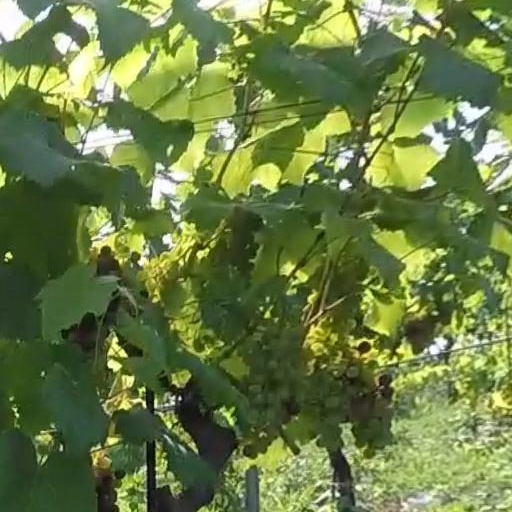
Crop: grape